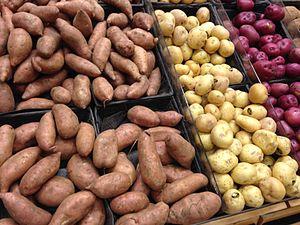
Thénia est une commune algérienne de la wilaya de Boumerdès, dans la daïra de Thénia, à la limite est de la Mitidja.
La wilaya de Boumerdès, dans le nord de l'Algérie, recèle des potentialités agricoles considérables.